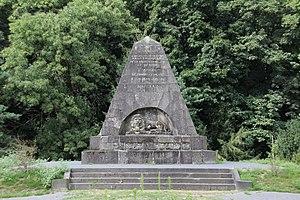
Monument en hommage au général Marceau, cimetière militaire français de Coblence, Rhénanie-Palatinat (Allemagne).
Coblence est une ville et un arrondissement d'Allemagne, situés dans le nord du Land de la Rhénanie-Palatinat. Au 31 décembre 2014, la ville comptait 111 434 habitants.
François Séverin Marceau-Desgraviers, né le 1ᵉʳ mars 1769 à Chartres et mort le 21 septembre 1796 à Altenkirchen, est un général français de la Révolution.